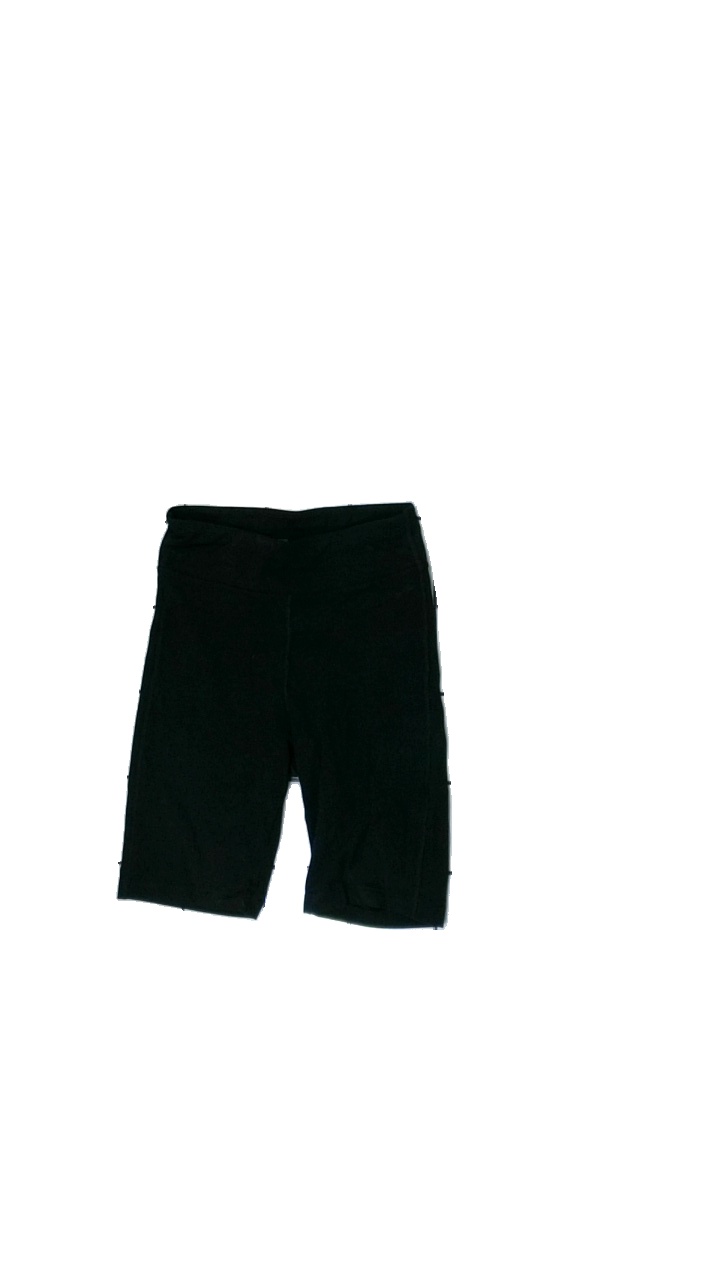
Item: Shorts (Ladies)
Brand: Asos
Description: svarta tighta shorts (träning?), lite håriga
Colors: Black
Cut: Tight
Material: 100% cotton
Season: All
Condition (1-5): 4
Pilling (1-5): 5
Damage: fläck
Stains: Minor
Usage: Reuse
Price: <50